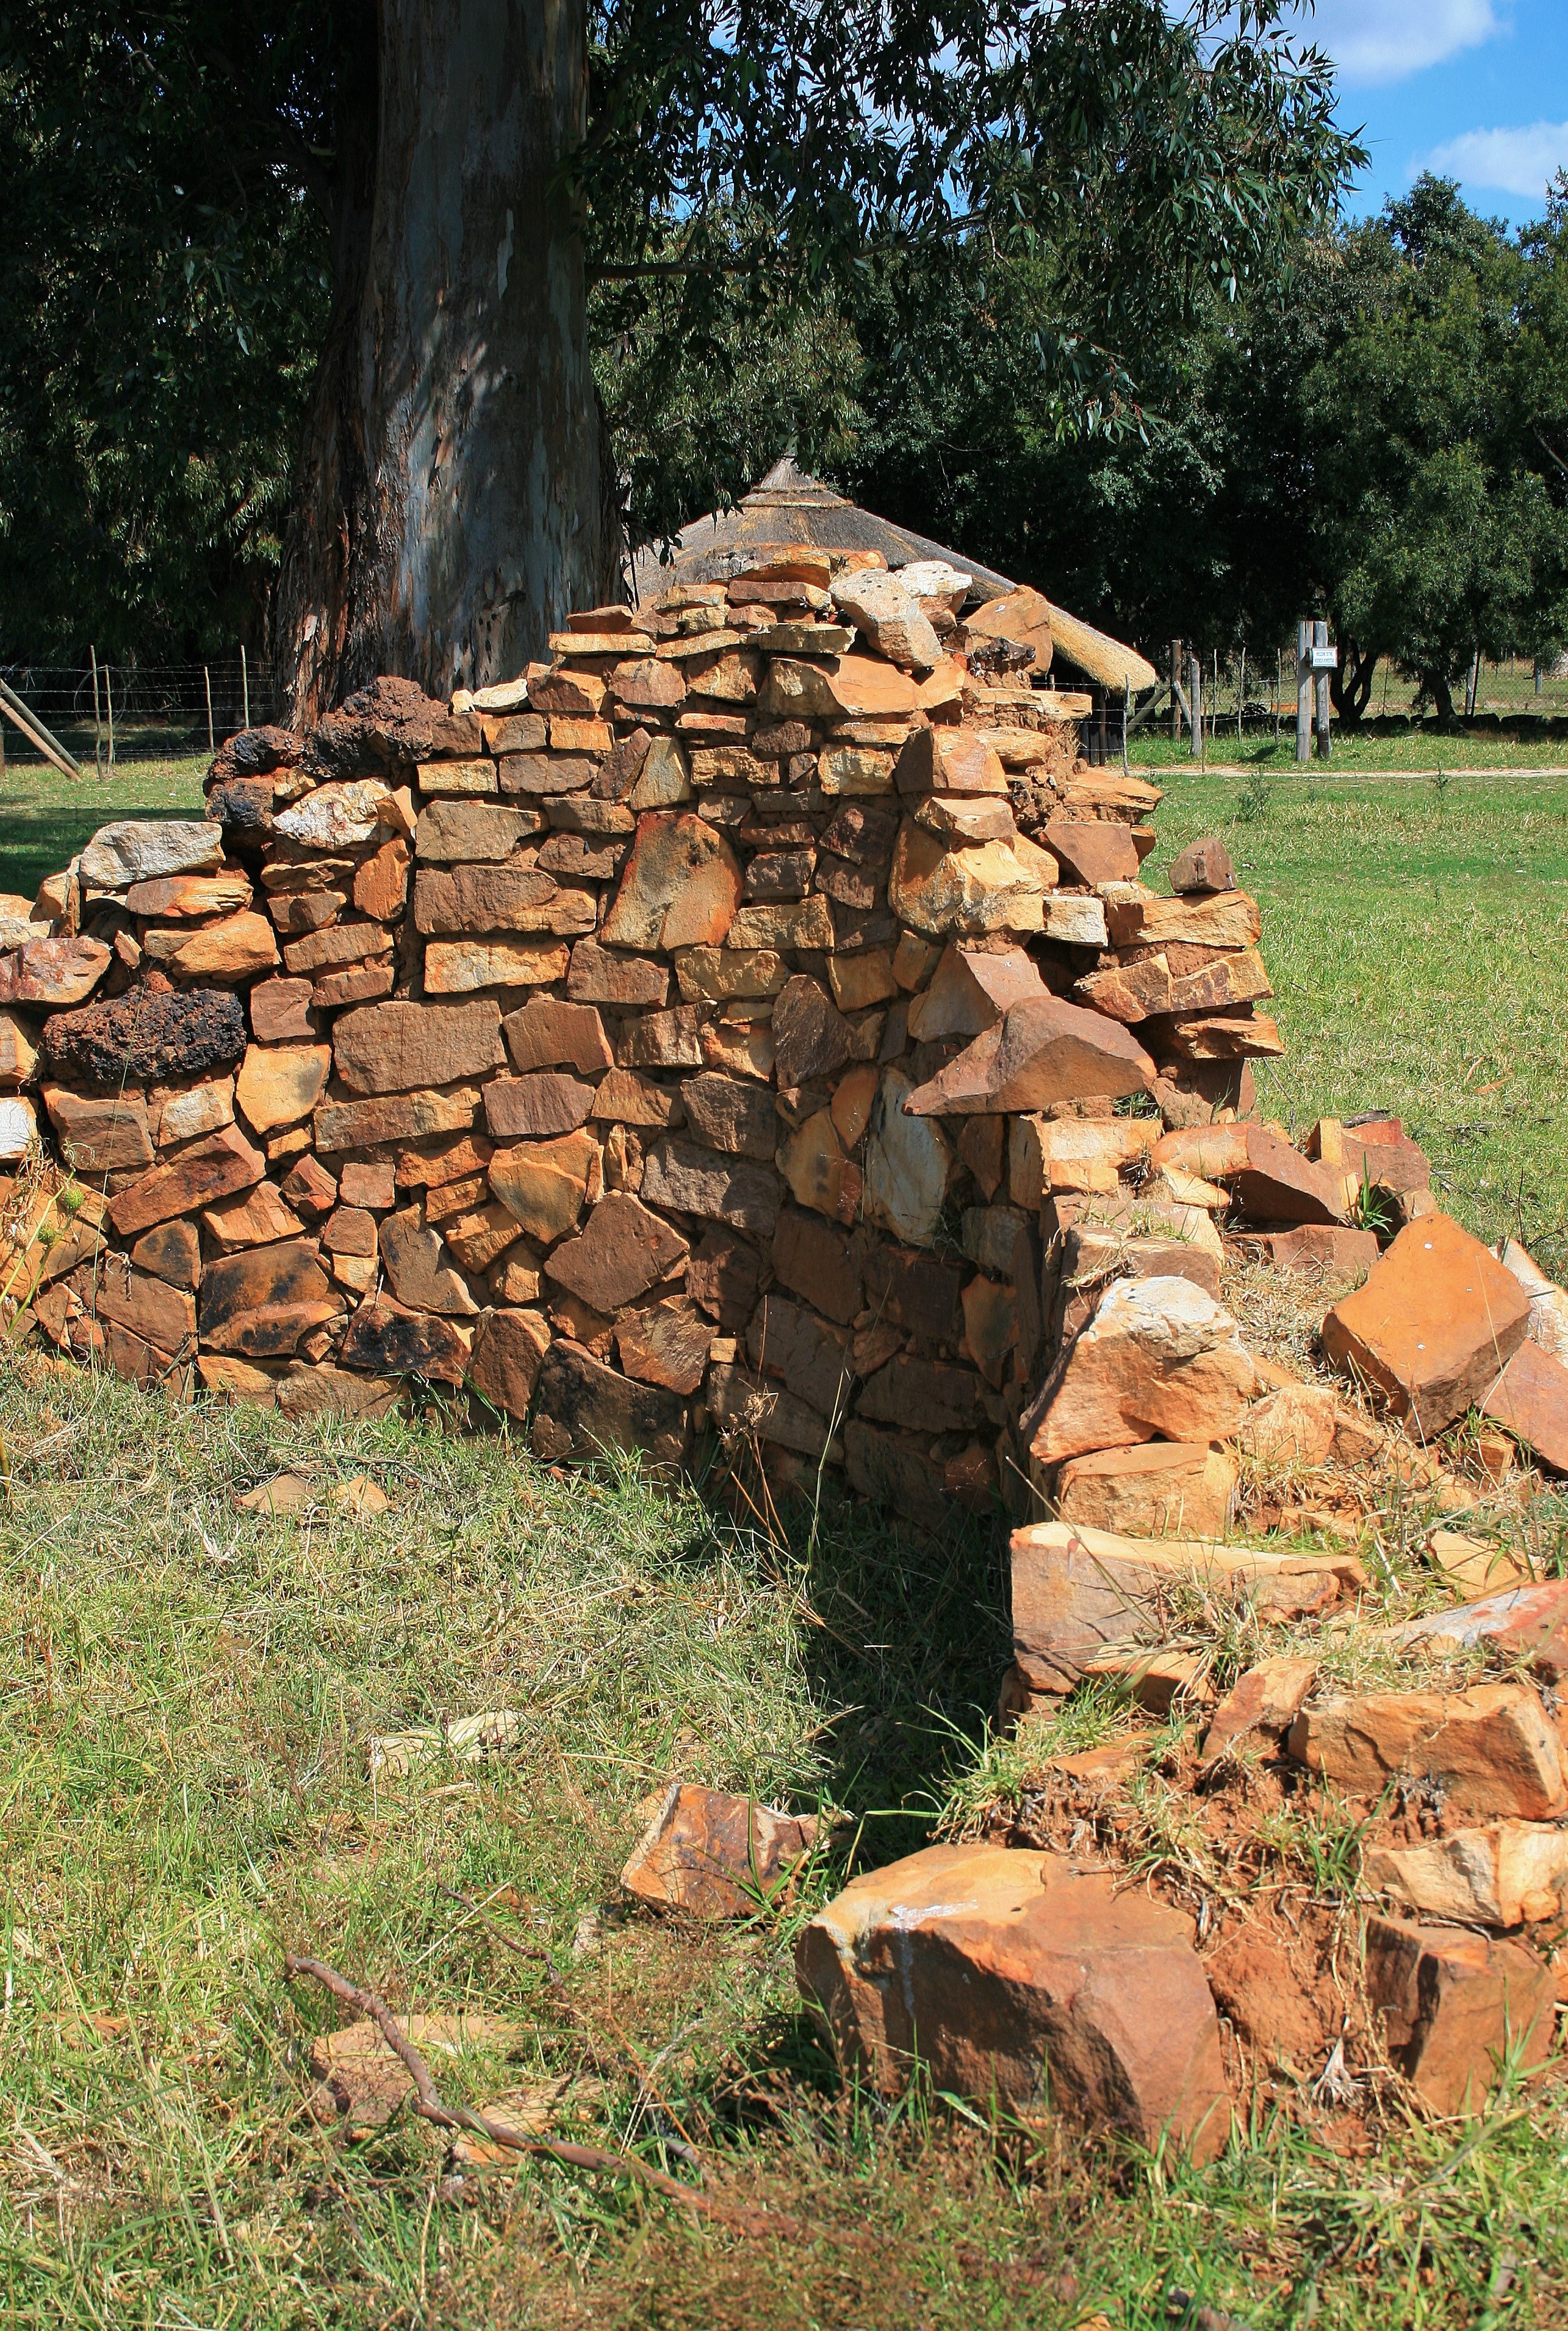
tree, rock, building, wall, soil, ruin, material, stones, geology, ruins, dilapidated, boulder, ancient history, stone built ruin